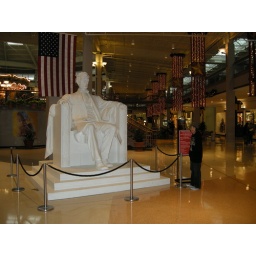
Please see next photo in my stream in for closeup of red sign next to my son ken.